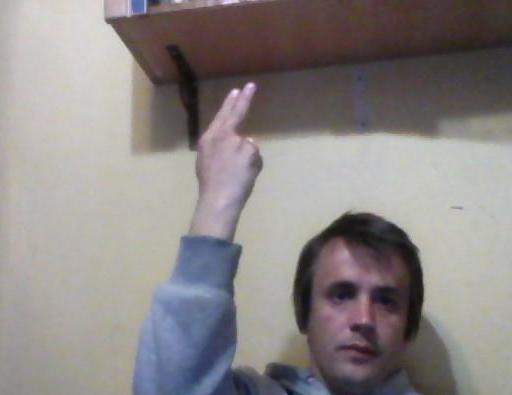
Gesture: two_up_inverted